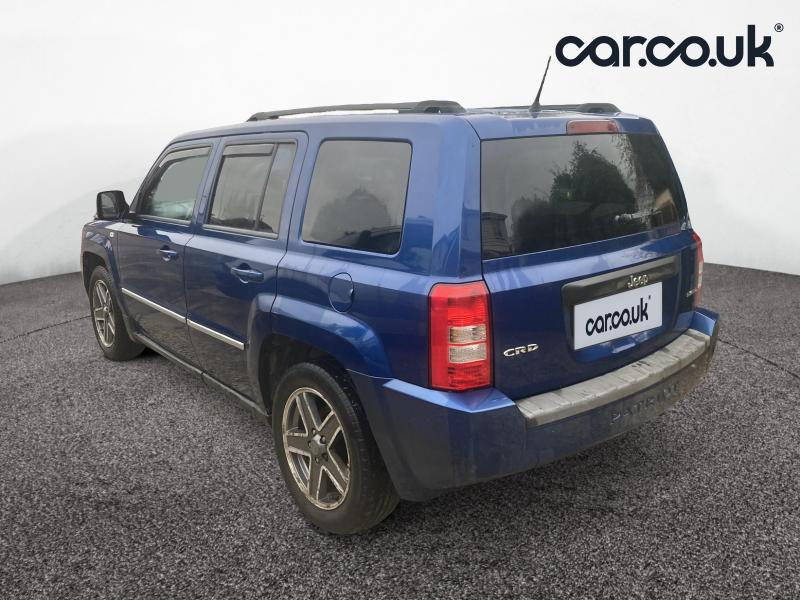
Aucun dommage détecté.
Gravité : aucun